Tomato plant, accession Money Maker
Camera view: tilt-top (135 deg); turntable rotation: 270 degrees
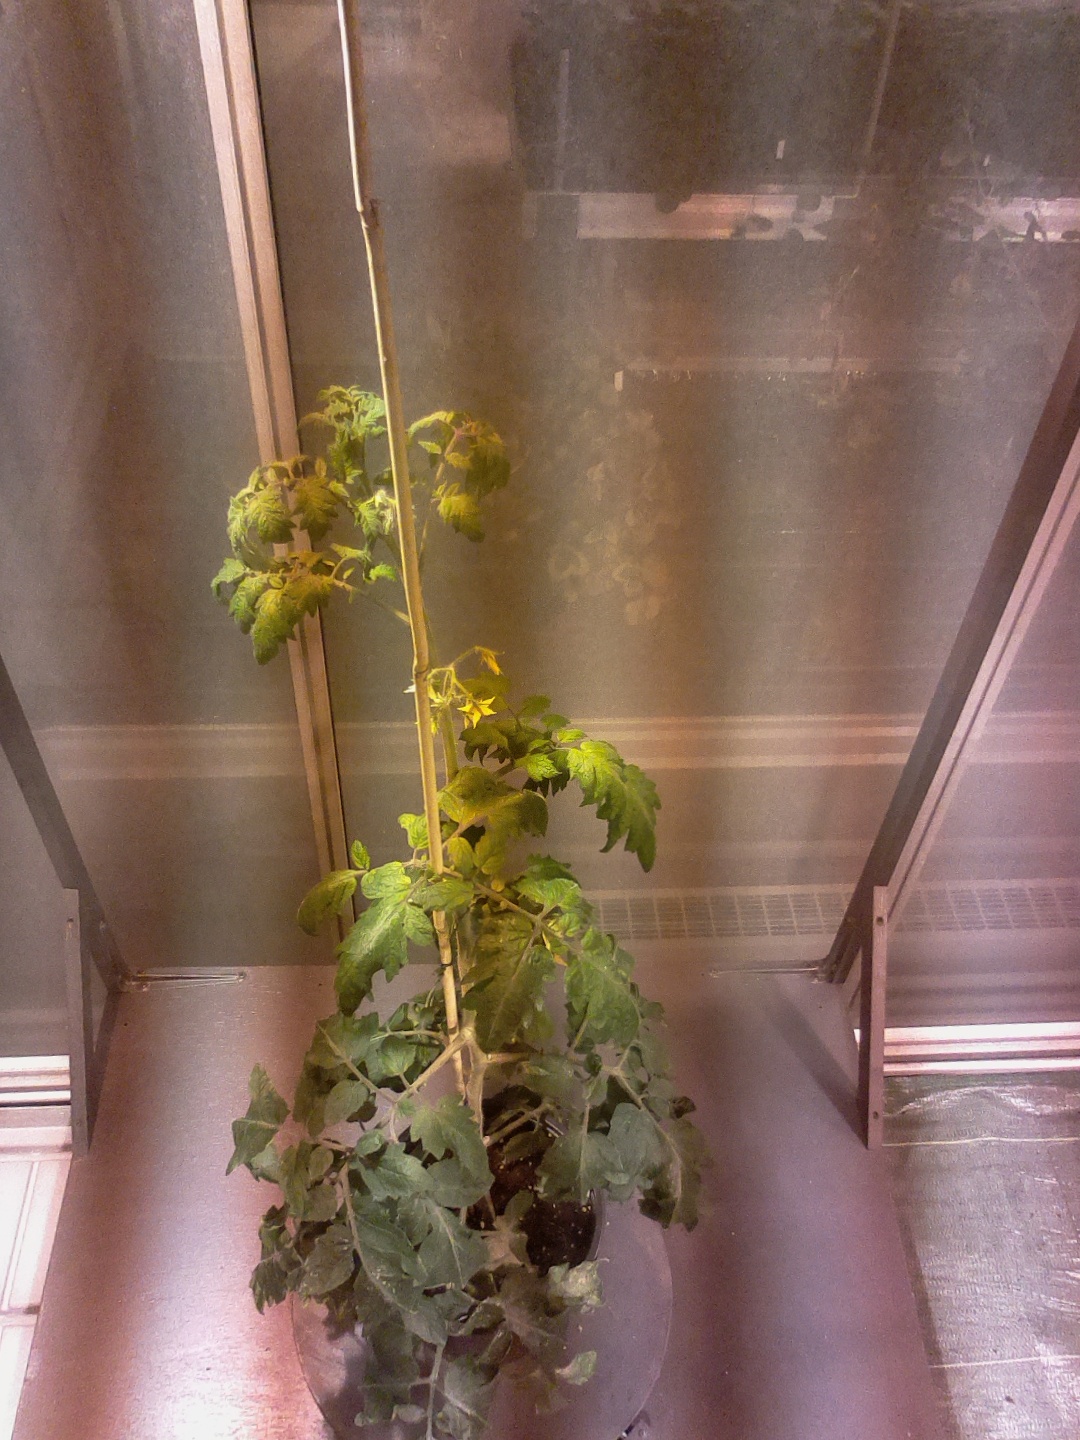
BBCH growth stage 68: Full flowering, 80%-90% of flowers open, more petals falling